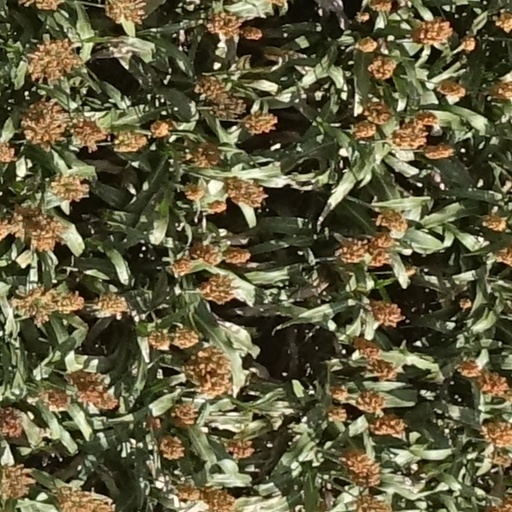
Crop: sorghum